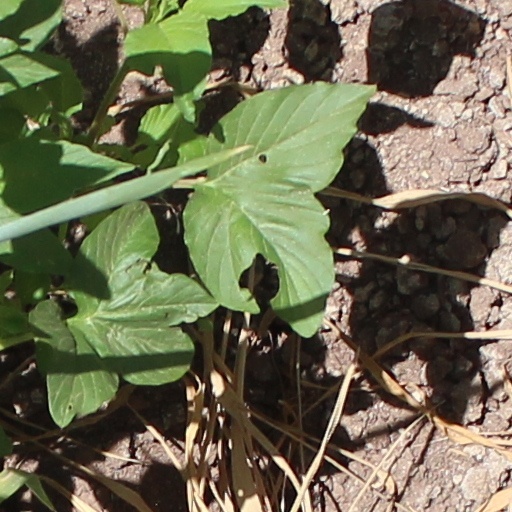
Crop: wheat